Landvogtei Castle of Baden

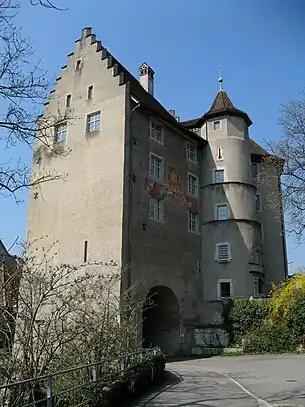
View from the southeast side with stair tower

As a counterpart to Stein Castle, the count's administrative seat, the "Niderhus" was built on the opposite side of the river in the 12th century, first mentioned in 1265 as "Lower Fortress" ("Niderhus"). Initially, servants of the Counts of Lenzburg lived there. The building came into the possession of the Counts of Kyburg through inheritance in 1173. In 1264, the Habsburgs took over the management of the building, and nine years later they owned it entirely. When the city fortifications were expanded around 1360, the Niderhus was included as a bridgehead in the fortifications. Access to the bridge was through an archway, a wall led from the building to the Lägernkopf and thus completely sealed off the passage on the right bank of the Limmat.